Saburo Hasegawa

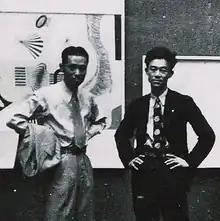
24th Nika Exhibition venue (1937) with Saburo Hasegawa (left) and Jiro Yoshihara (right).

From 1929 to 1932, Hasegawa traveled to San Francisco, New York, Boston, England, France, Spain, and Italy. His work "Still Life (Vegetable)" (1930) was accepted for exhibition at the 1931 Salon d'Automne in Paris. Hasegawa lived in Paris for 19 months, where he was able to witness and study the new developments in modern art. While in Paris, he married a Dutch woman named Viola de Boer (dates unknown). He returned to Japan in 1932 following the unexpected death of his father.